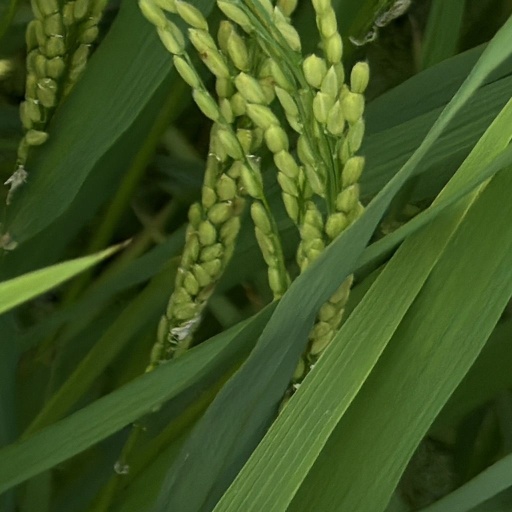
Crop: rice